Yevhen Chykalenko

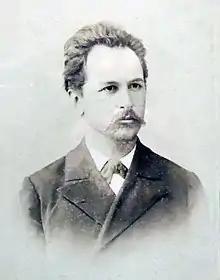
Chykalenko in 1897

Yevhen Kharlampiyovych Chykalenko (December 21, 1861 – June 20, 1929) was a Ukrainian public figure, philanthropist, landowner, publisher and patron of the arts. He was one of the initiators of the convocation of the Central Rada in 1917. He played an important role in the Ukrainian national revival in the early 20th century by co-funding the only Ukrainian-language newspapers in the Russian Empire.